Austria

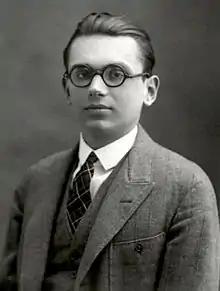
Kurt Gödel as a student in 1925

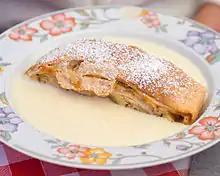
Apple strudel, served with vanilla sauce, in Tirol Austria

Even though Austria has a 0.9 health index and a life expectancy of 81 years, the country still faces numerous problems when it comes to health, one example being that 2 in 5 Austrians have a chronic condition. Cancer is a big problem in the country, as about 21,500 people died of this condition in 2019, having lung cancer as the primary cause of cancer deaths, probably linked to several risk factors in the country's population, as it is estimated that 40% of deaths in the country are caused by smoking, dietary risks, alcohol, low physical activity, and air pollution.